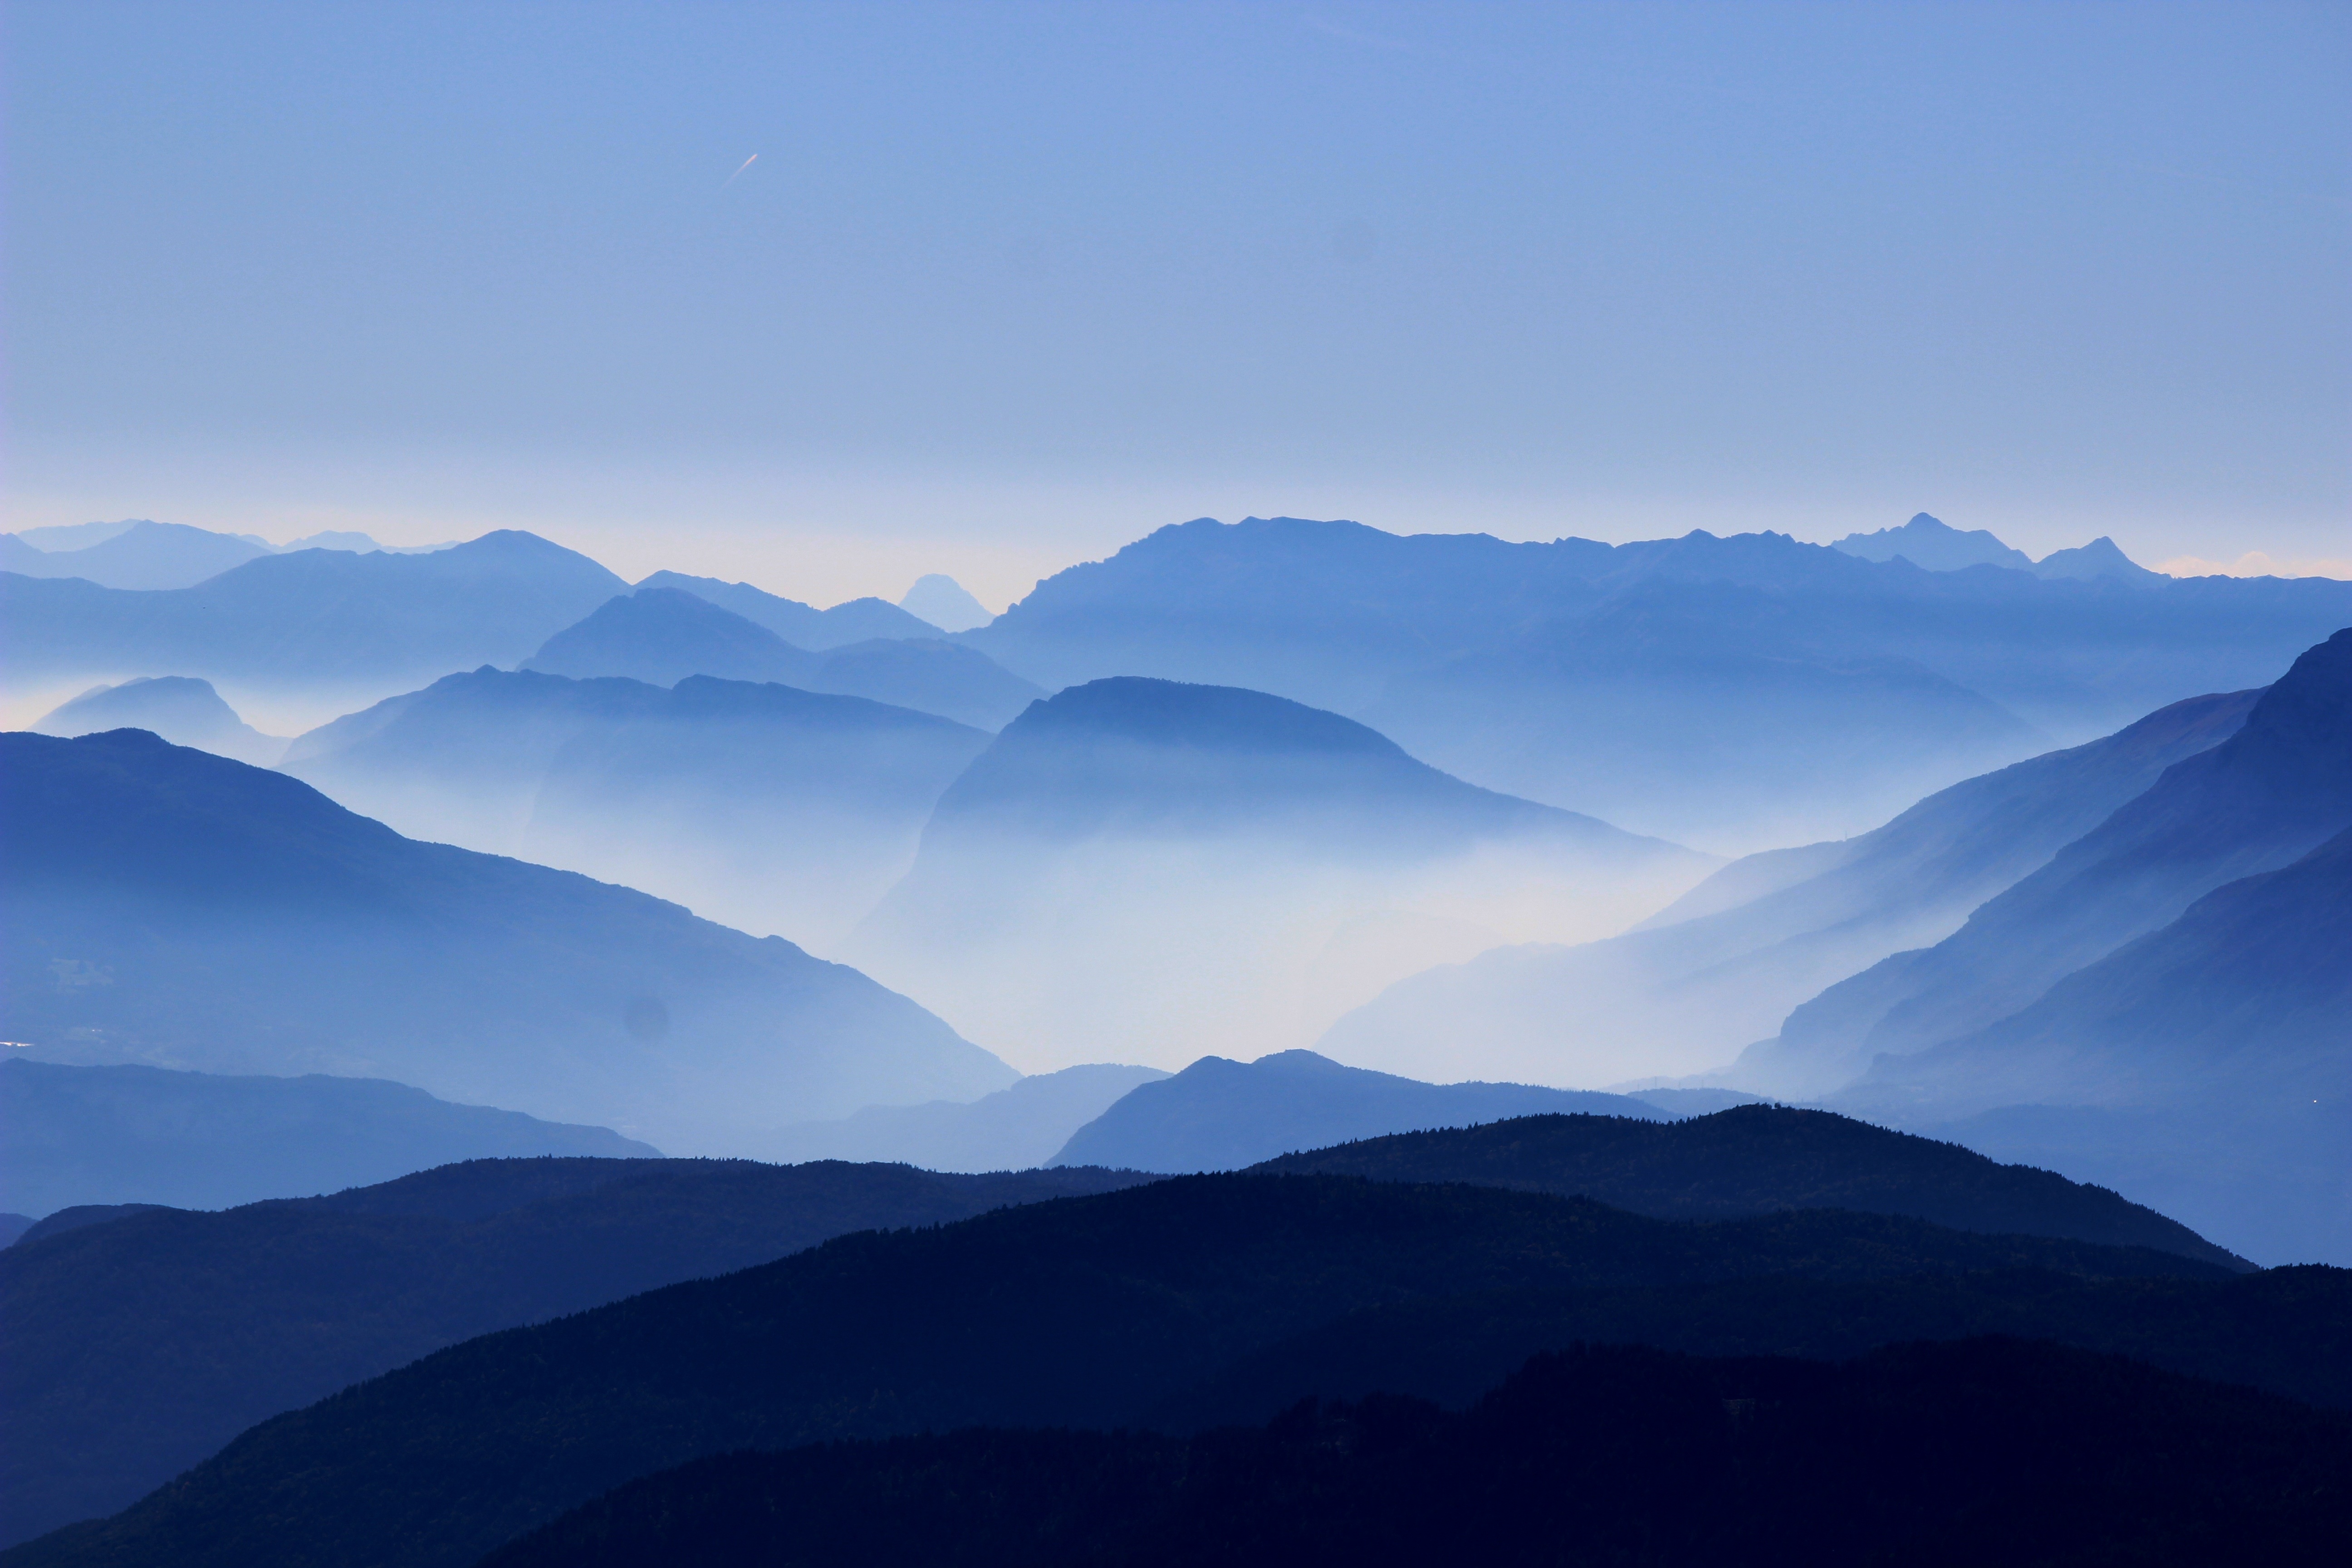
landscape, nature, forest, horizon, wilderness, silhouette, mountain, cloud, sunrise, mist, morning, hill, dawn, valley, mountain range, explore, wild, scenic, journey, haze, blue, ridge, plain, summit, outdoors, woods, clouds, hover, earth, mountains, alps, plateau, passion, feel, scene, fell, landform, motivate, geographical feature, atmospheric phenomenon, mountainous landforms, passes